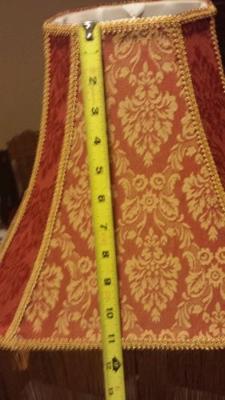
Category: table